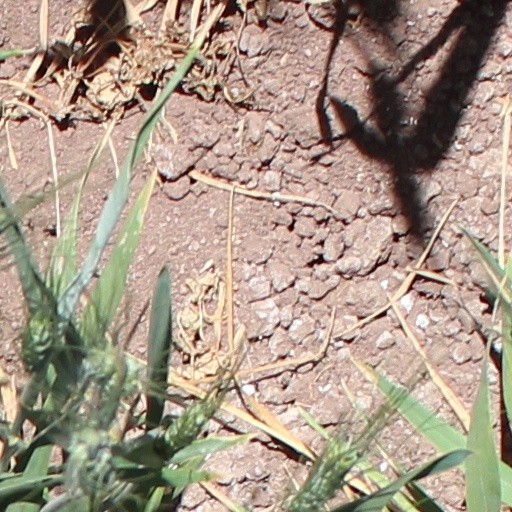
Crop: wheat